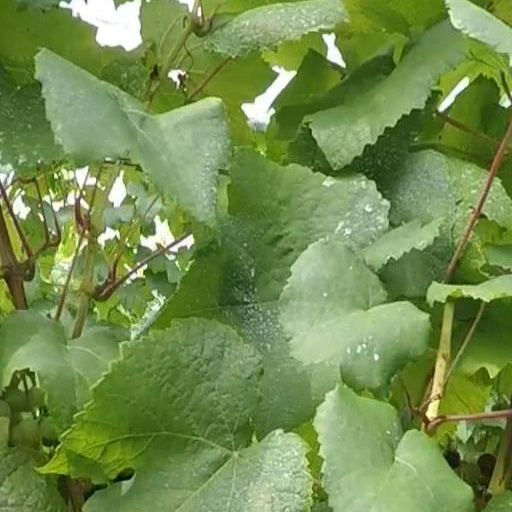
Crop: grape